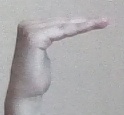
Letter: haa